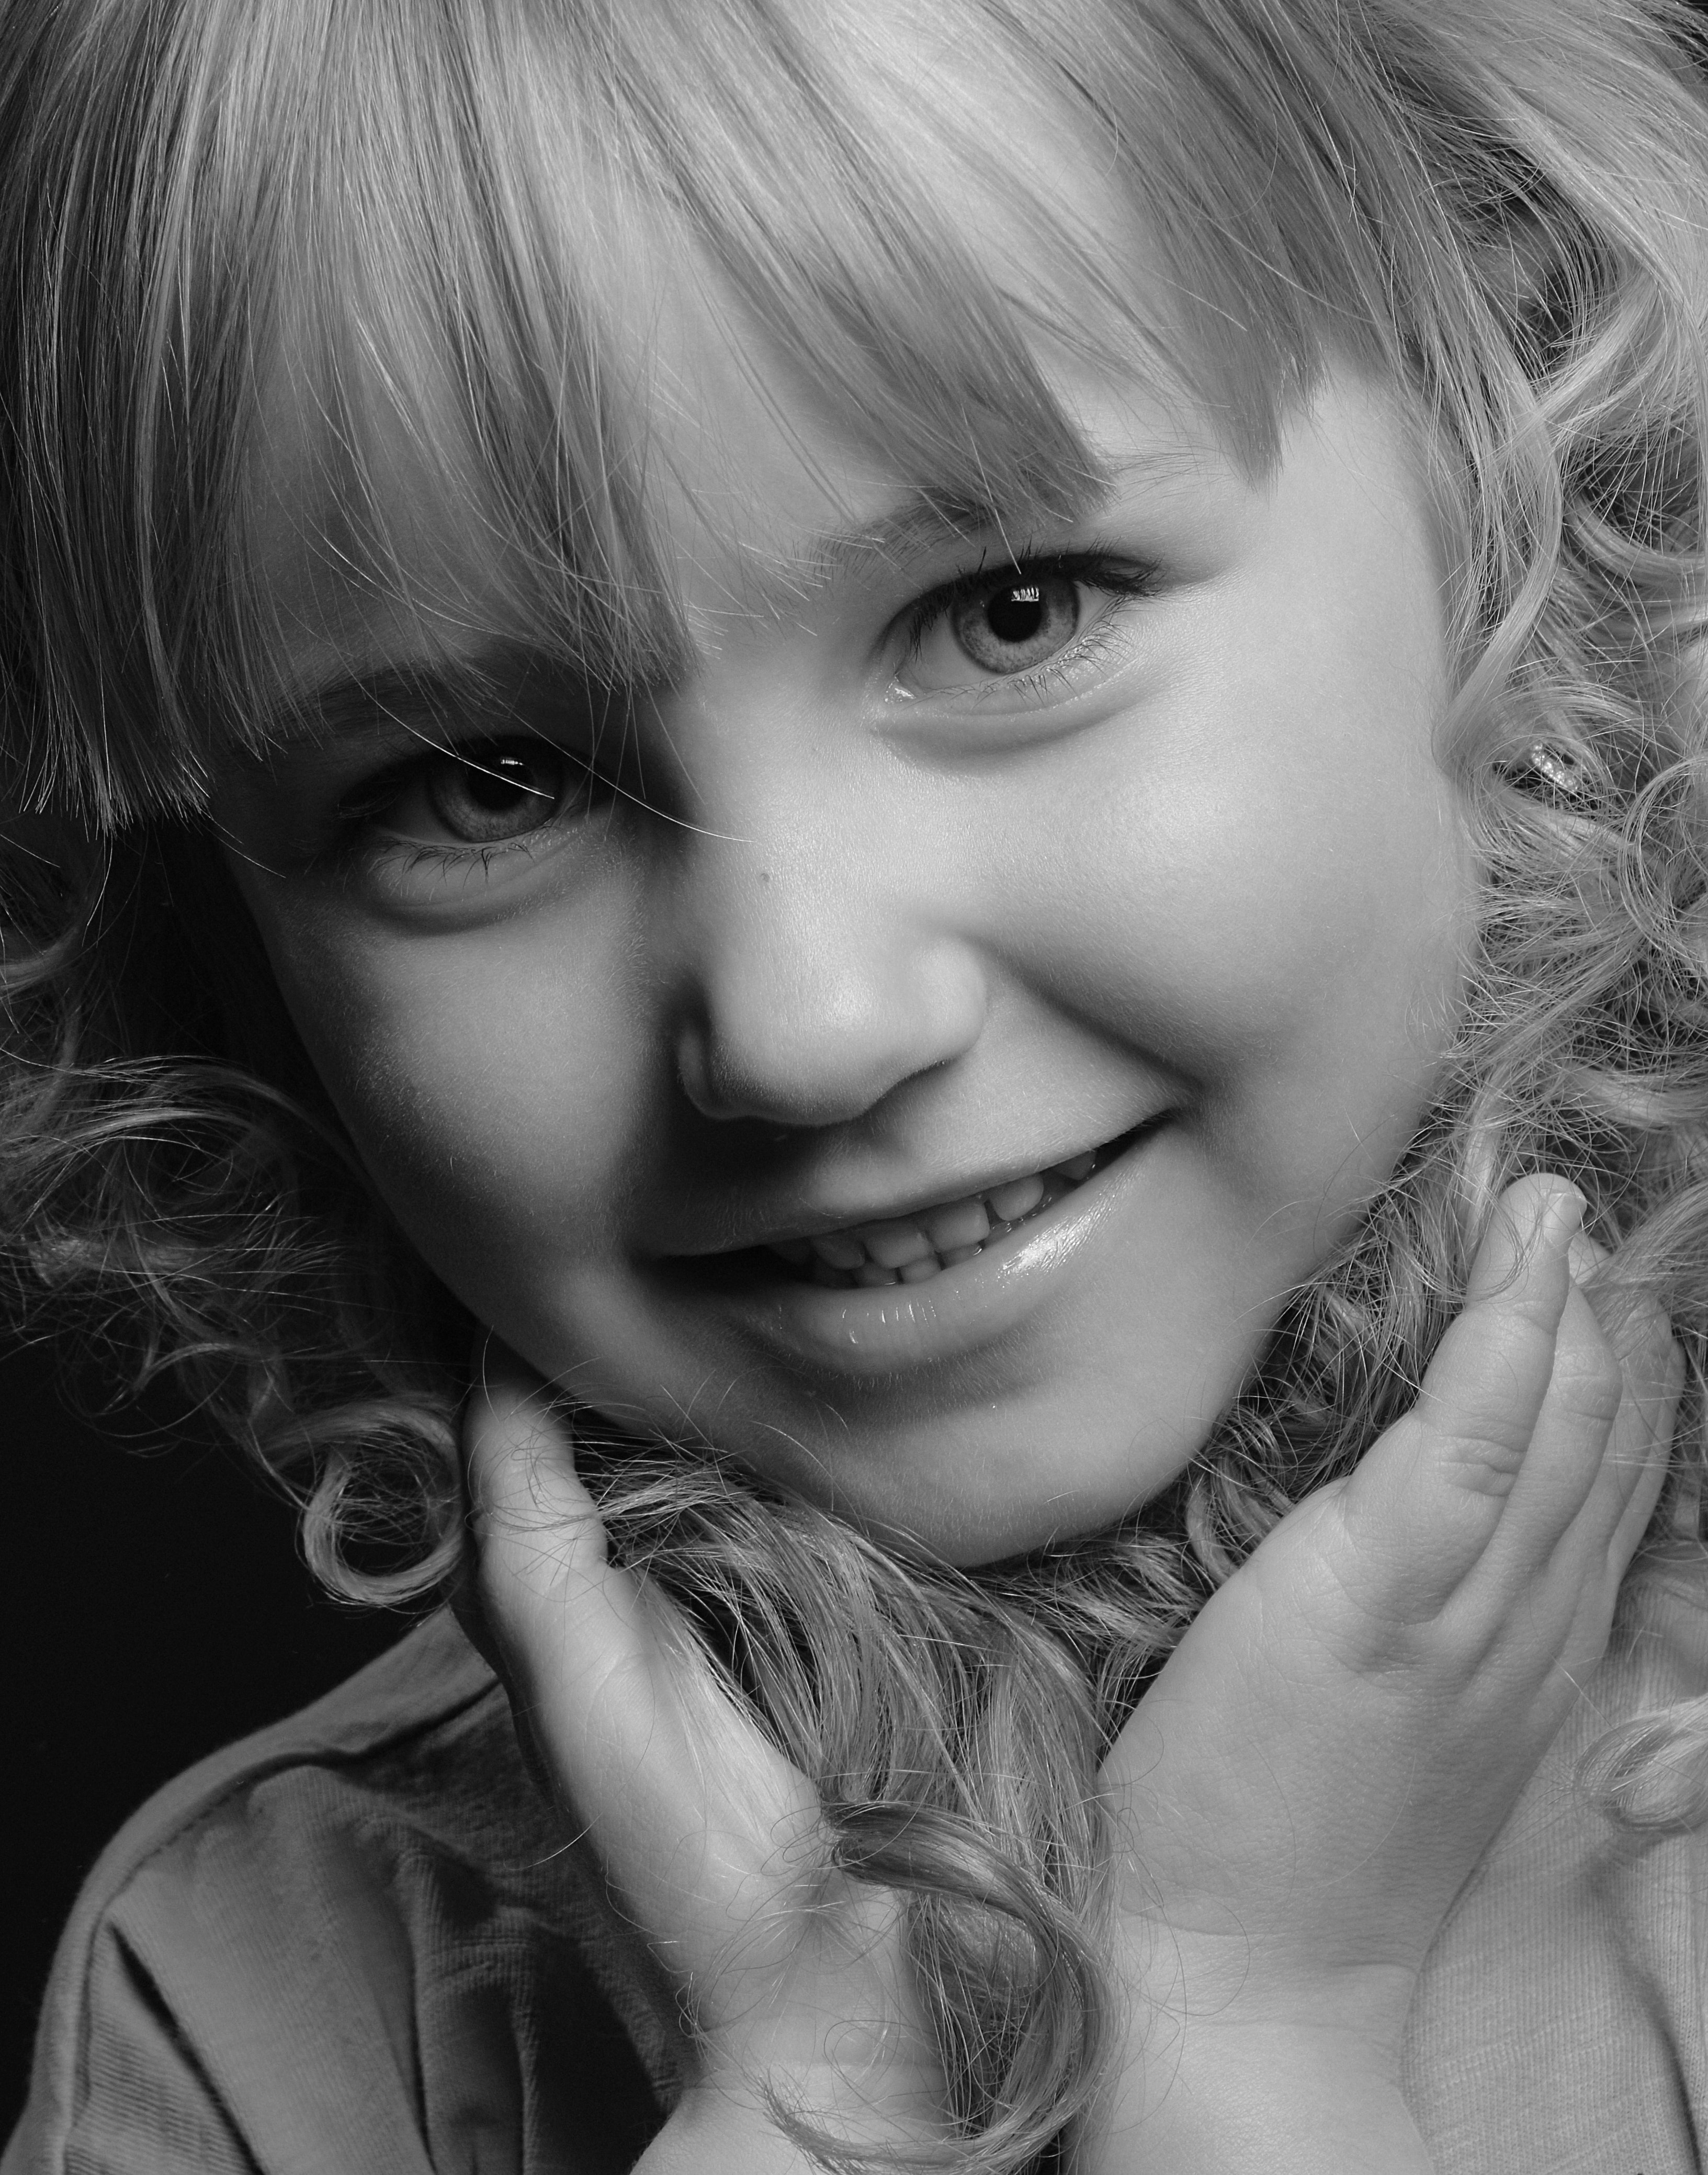
face, hair, photograph, facial expression, blond, lip, nose, smile, beauty, hairstyle, skin, head, eye, eyebrow, chin, portrait, black and white, cheek, close up, child, monochrome, portrait photography, organ, photography, child model, mouth, iris, hand, long hair, tooth, gesture, monochrome photography, jaw, feathered hair, photo shoot, style